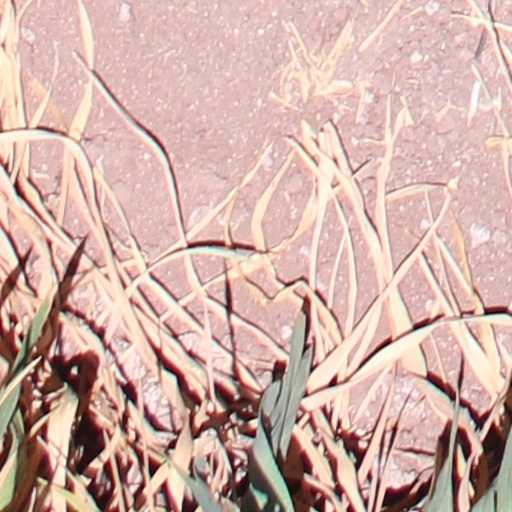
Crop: wheat